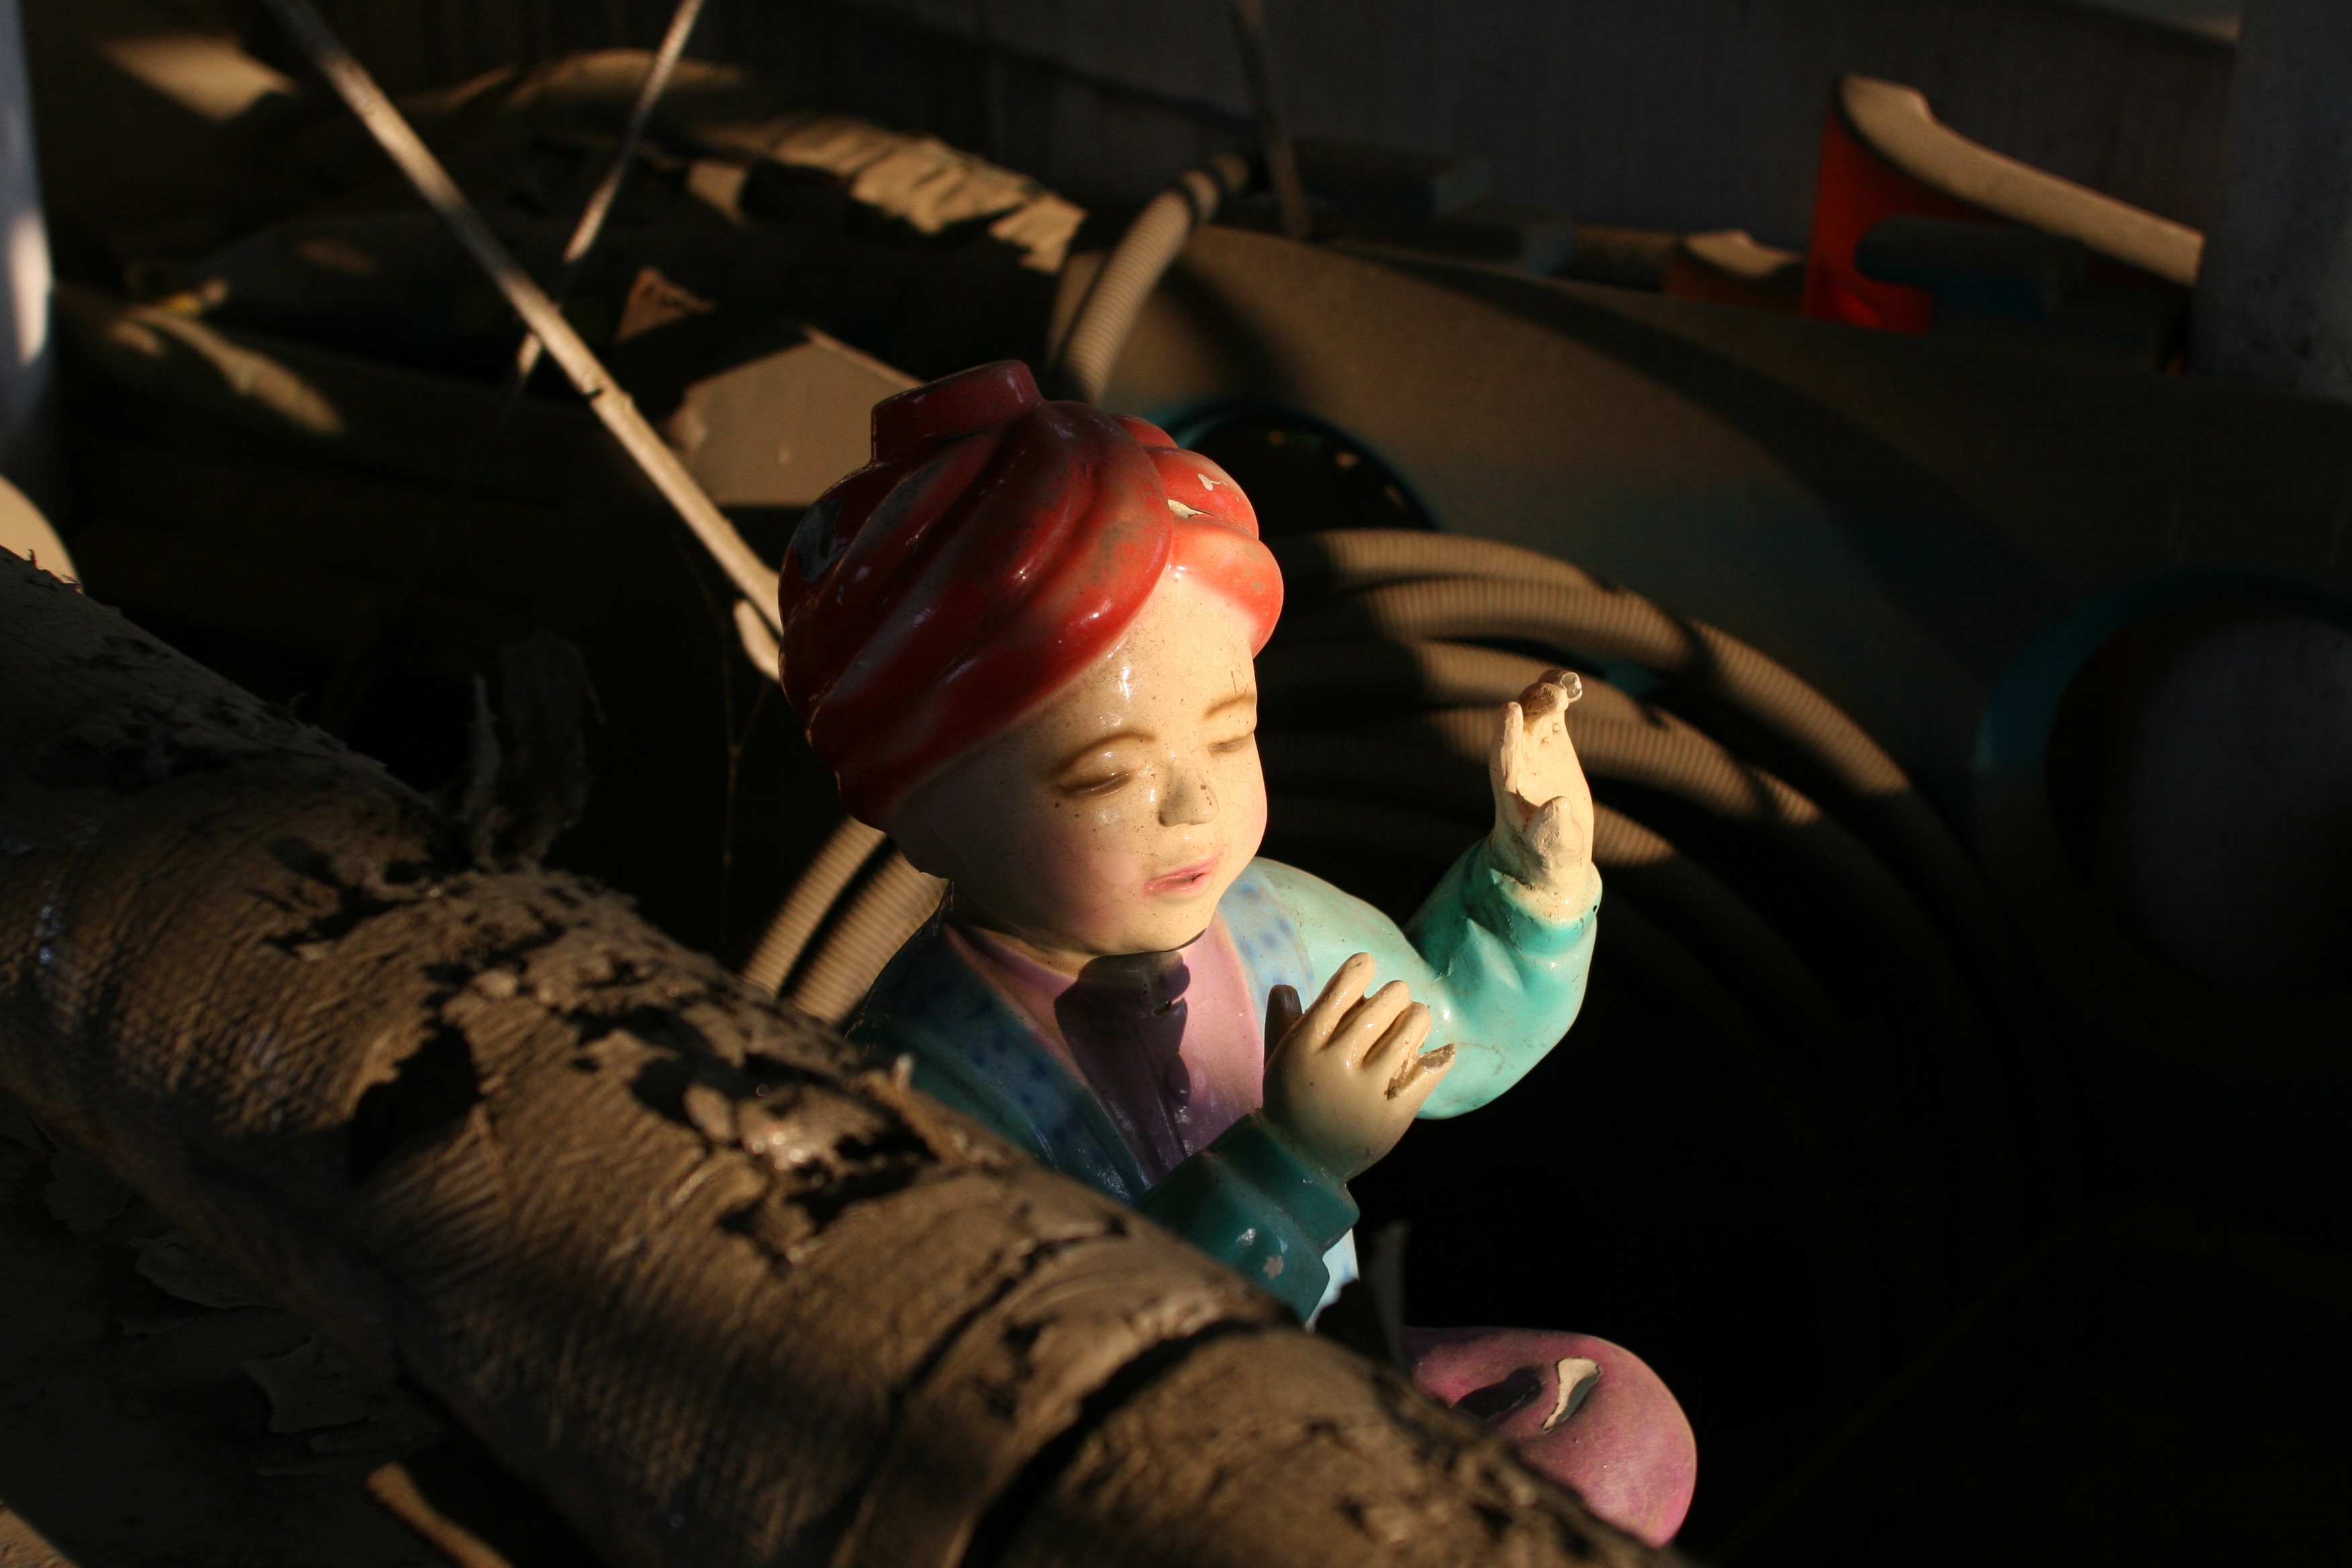
turban, future, fair, screenshot, fortune teller, old amusement park, turbaned boy, foretelling